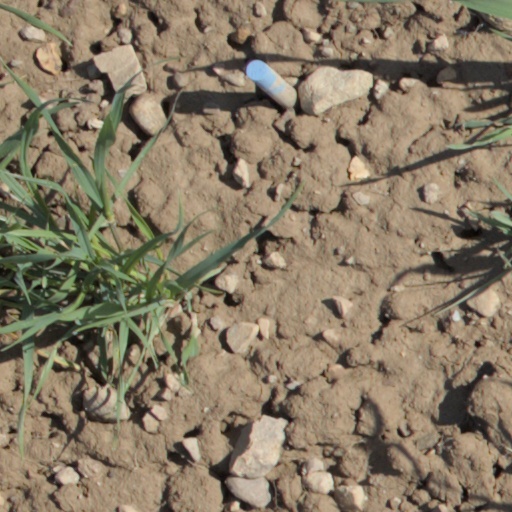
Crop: wheat